Garin Higgins

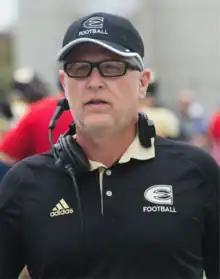
Higgins during a game in 2016

After having their first losing season since 2011, Higgins was quickly able to get the program winning again during his ninth season. The Hornets started the season 6–0, scoring 38+ points in the first five games, and quickly regained their national rankings after being unranked for a year. The second game of the season against Central Missouri was suspended at halftime due to severe weather. At the time the game was suspended, the Hornets were tied with the Mules at 24. The Hornets defeated the Mules two days later 45–34. In the last four games of the season, the Hornets went 3–1, losing to Northwest Missouri State again. Finishing the regular season play, Higgins led the Hornets to a 9–2 overall and in conference play. The Hornets once again returned to the NCAA playoffs winning the first two games, and falling to Northwest Missouri State in the third round. Quarterback Brent Wilson was a finalist for the Harlon Hill Trophy, making him the second Hornet in three years to be named a finalist.